Guard, Tomb of the Unknown Soldier Identification Badge

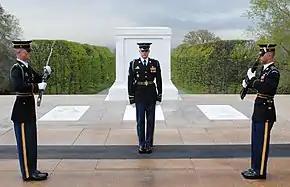
Sentinels conduct "change of the guard" ceremony at the Tomb of the Unknowns, circa 2005

The Guard, Tomb of the Unknown Soldier Identification Badge is a military badge of the United States Army that honors those soldiers who have been chosen to serve as members of the Honor Guard, known as "Sentinels", at the Tomb of the Unknown Soldier. It is the third-least awarded badge in the US Military, after the Military Horseman Identification Badge and the Astronaut Badge. , 722 soldiers have been awarded this badge.